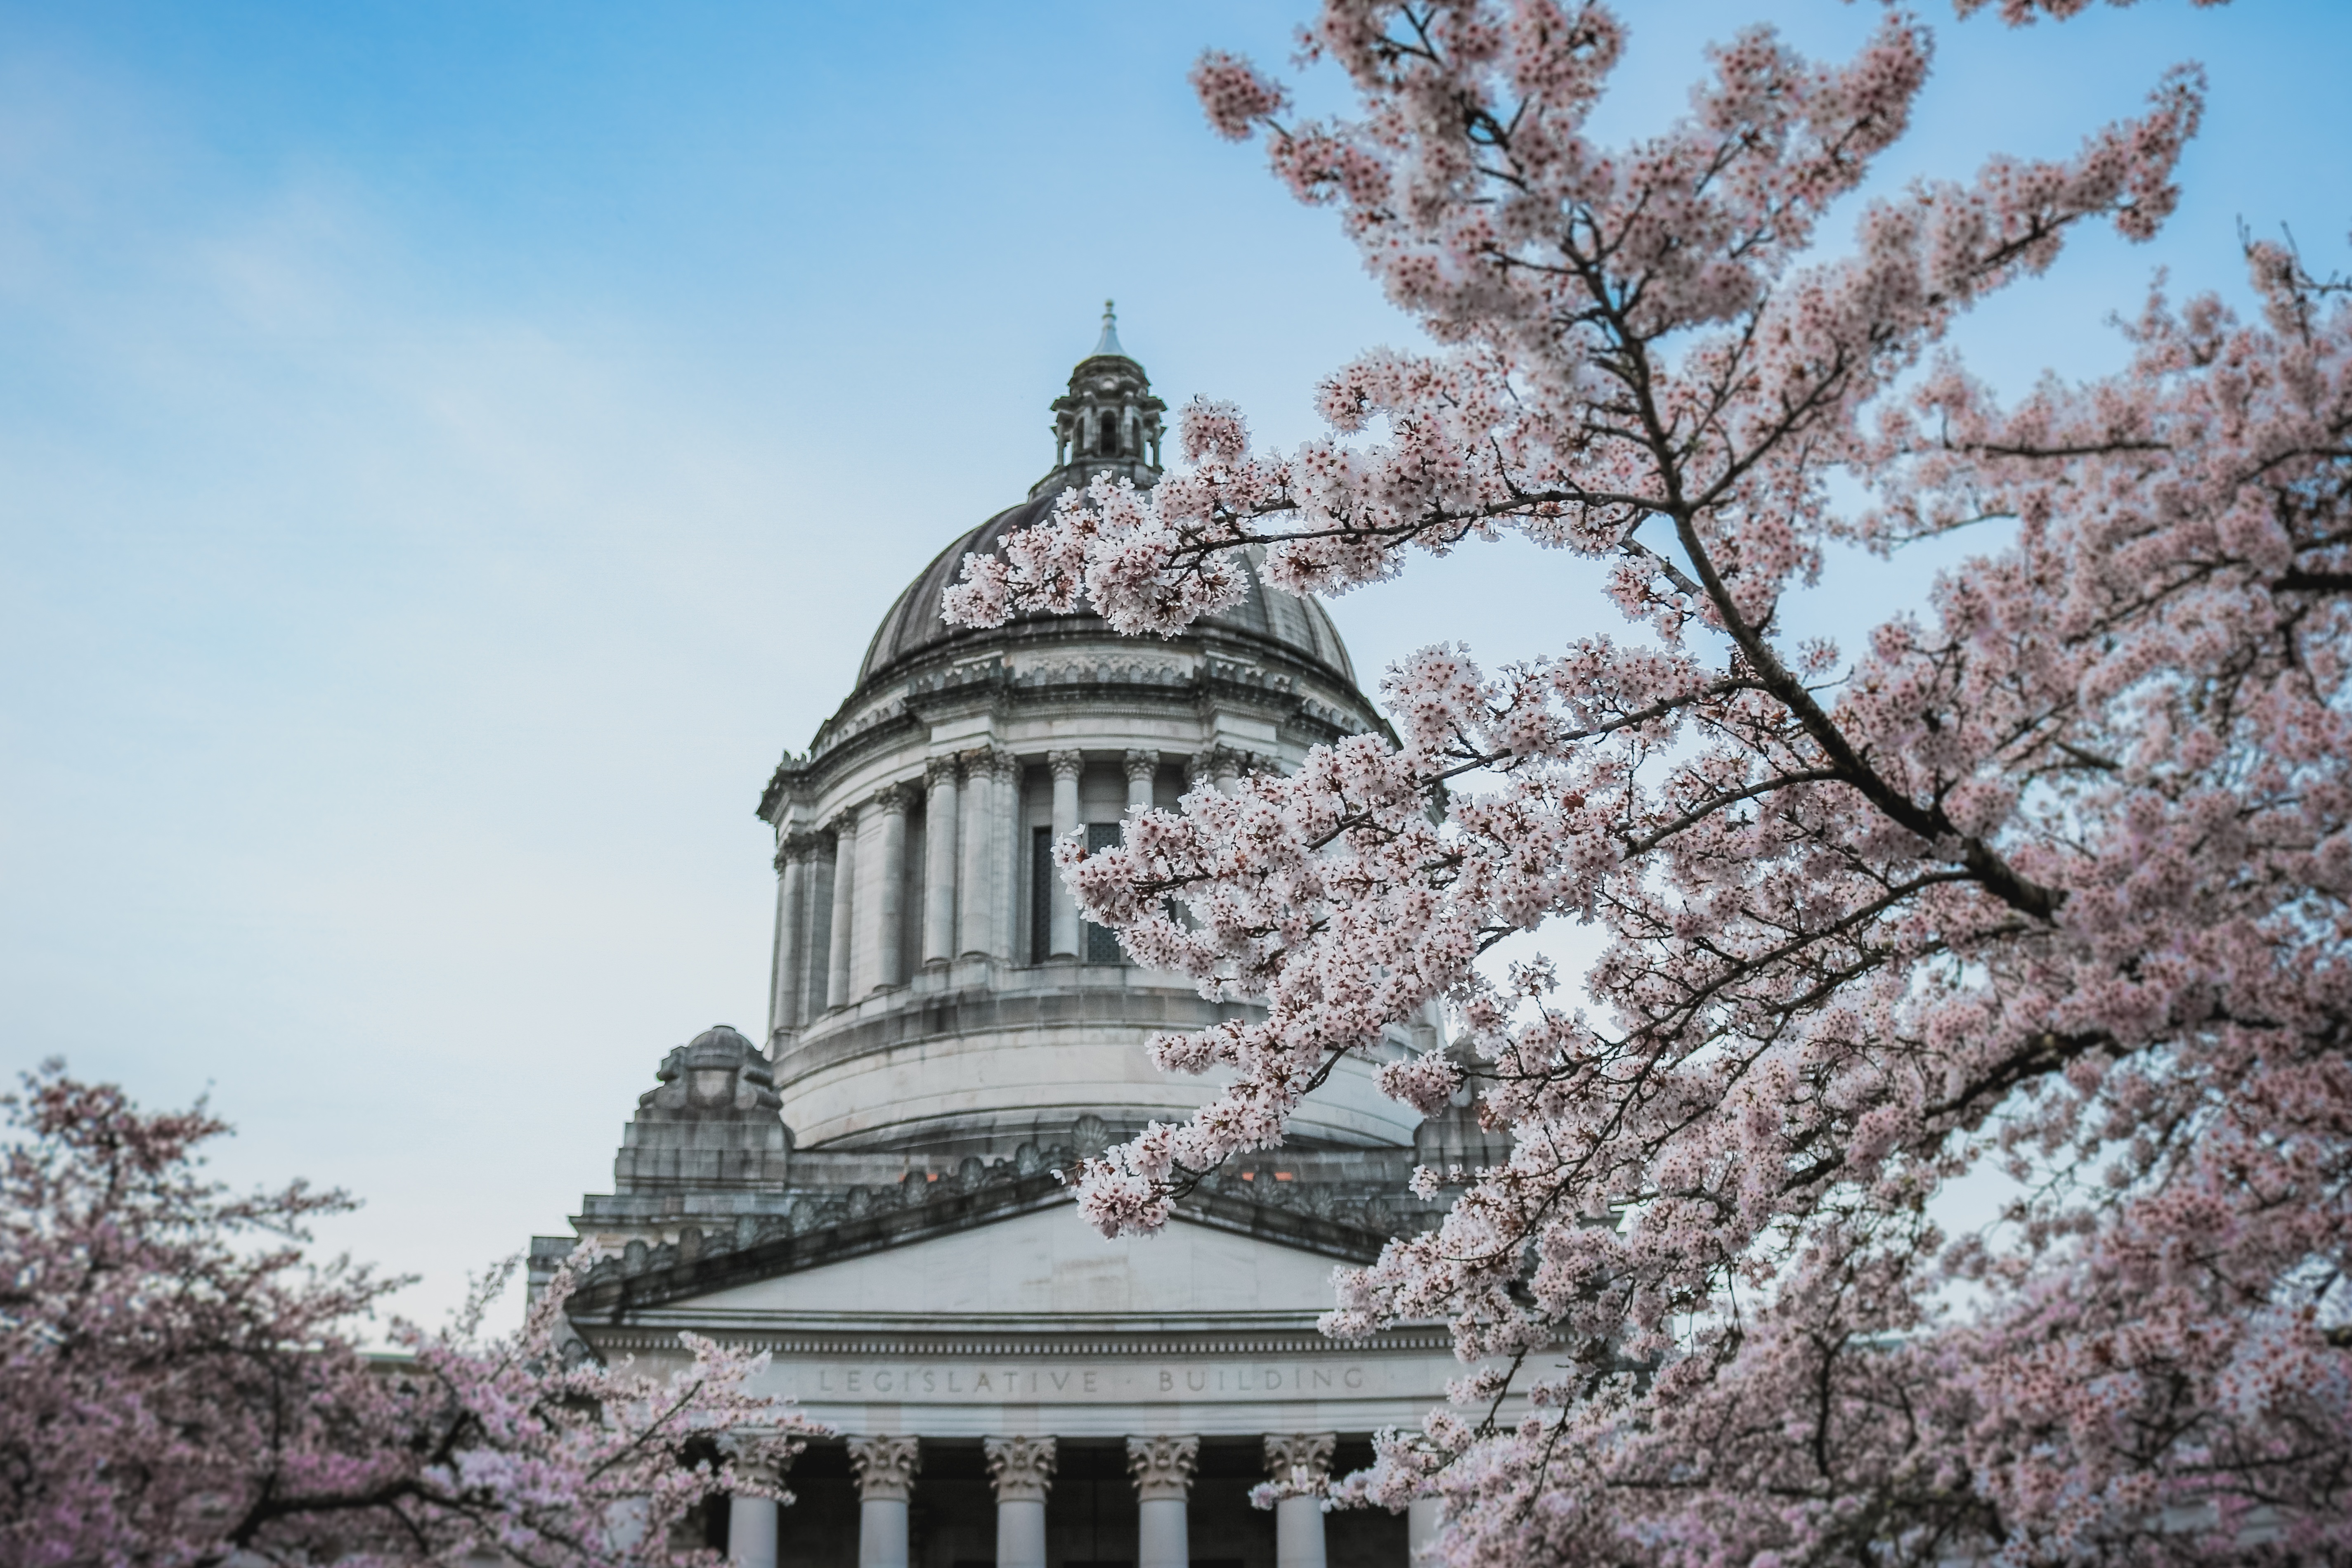
blossom, plant, flower, building, spring, cherry blossom, washington, state, capitol